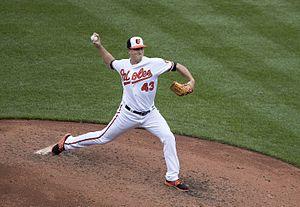
Stefan Brook Crichton est un lanceur de relève droitier des Diamondbacks de l'Arizona de la Ligue majeure de baseball.